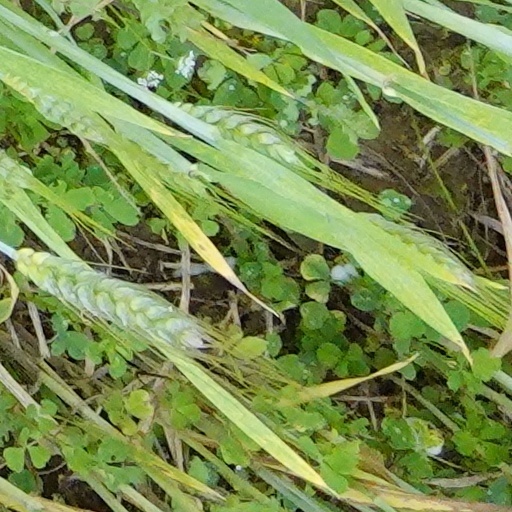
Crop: wheat